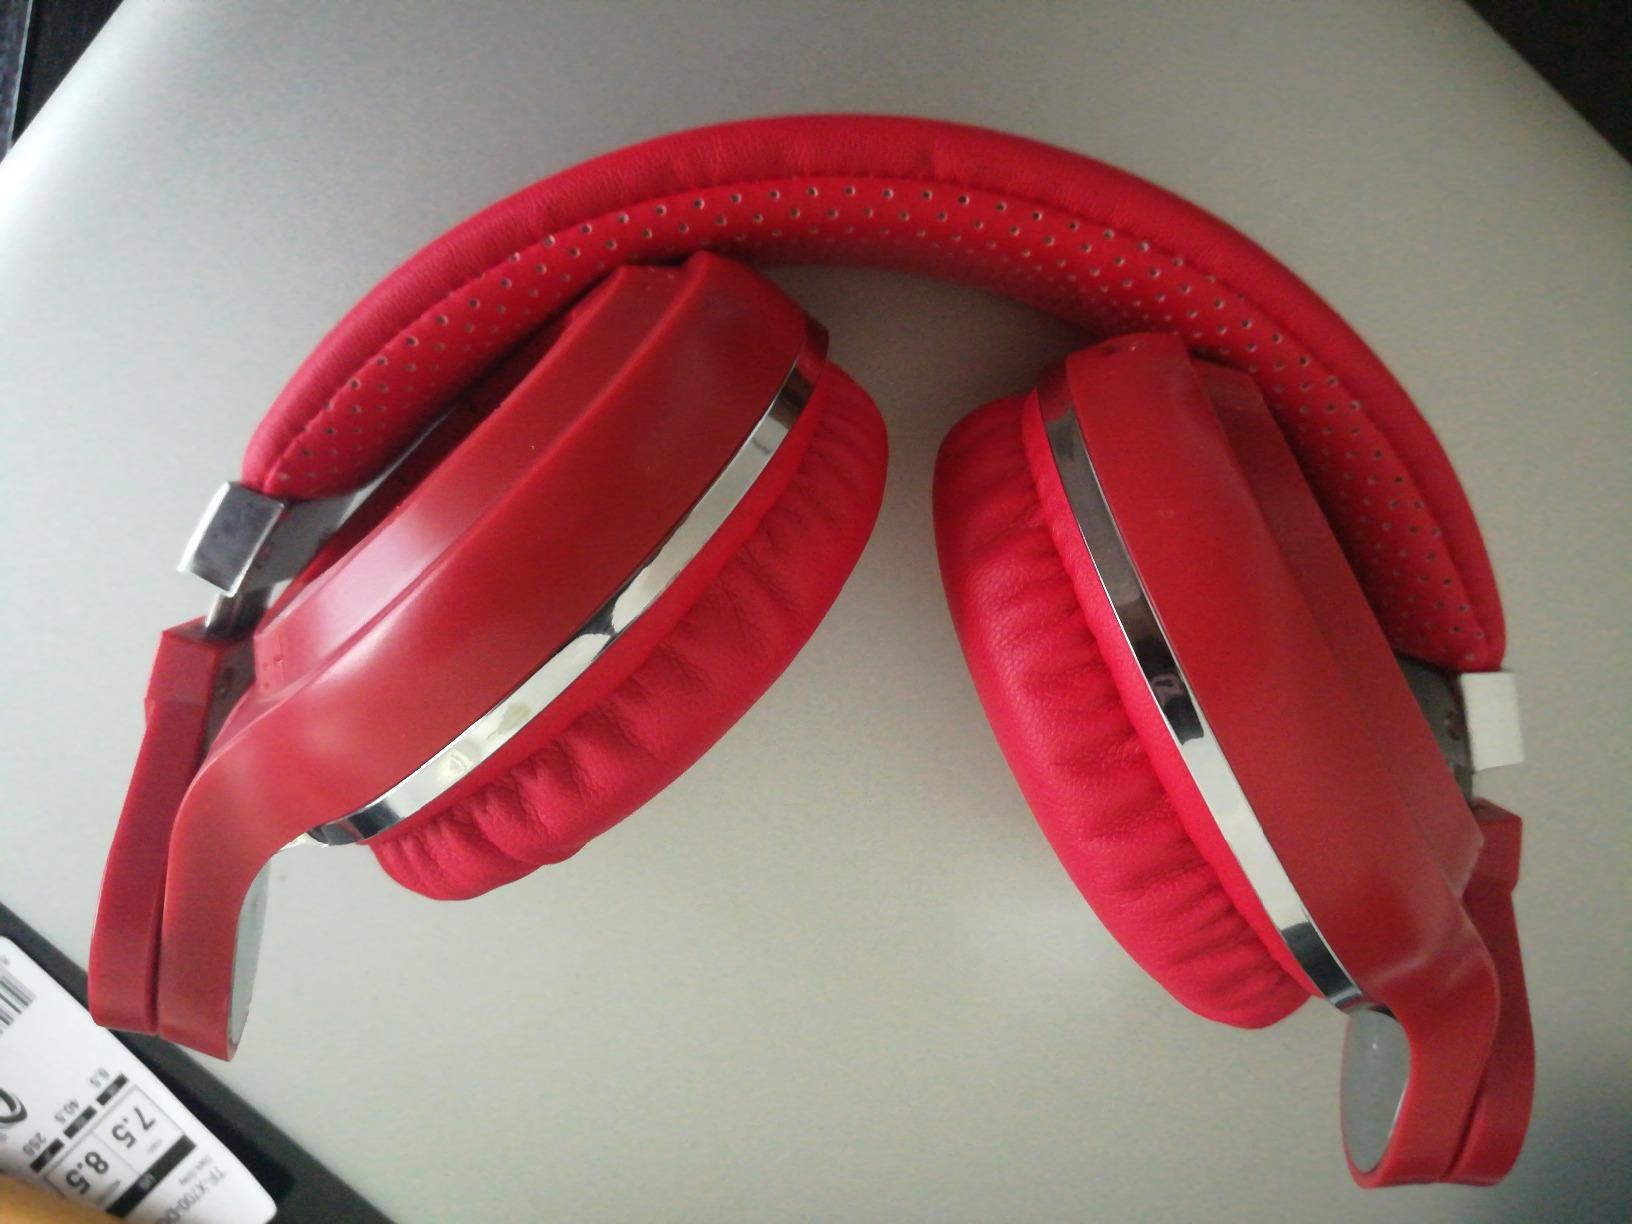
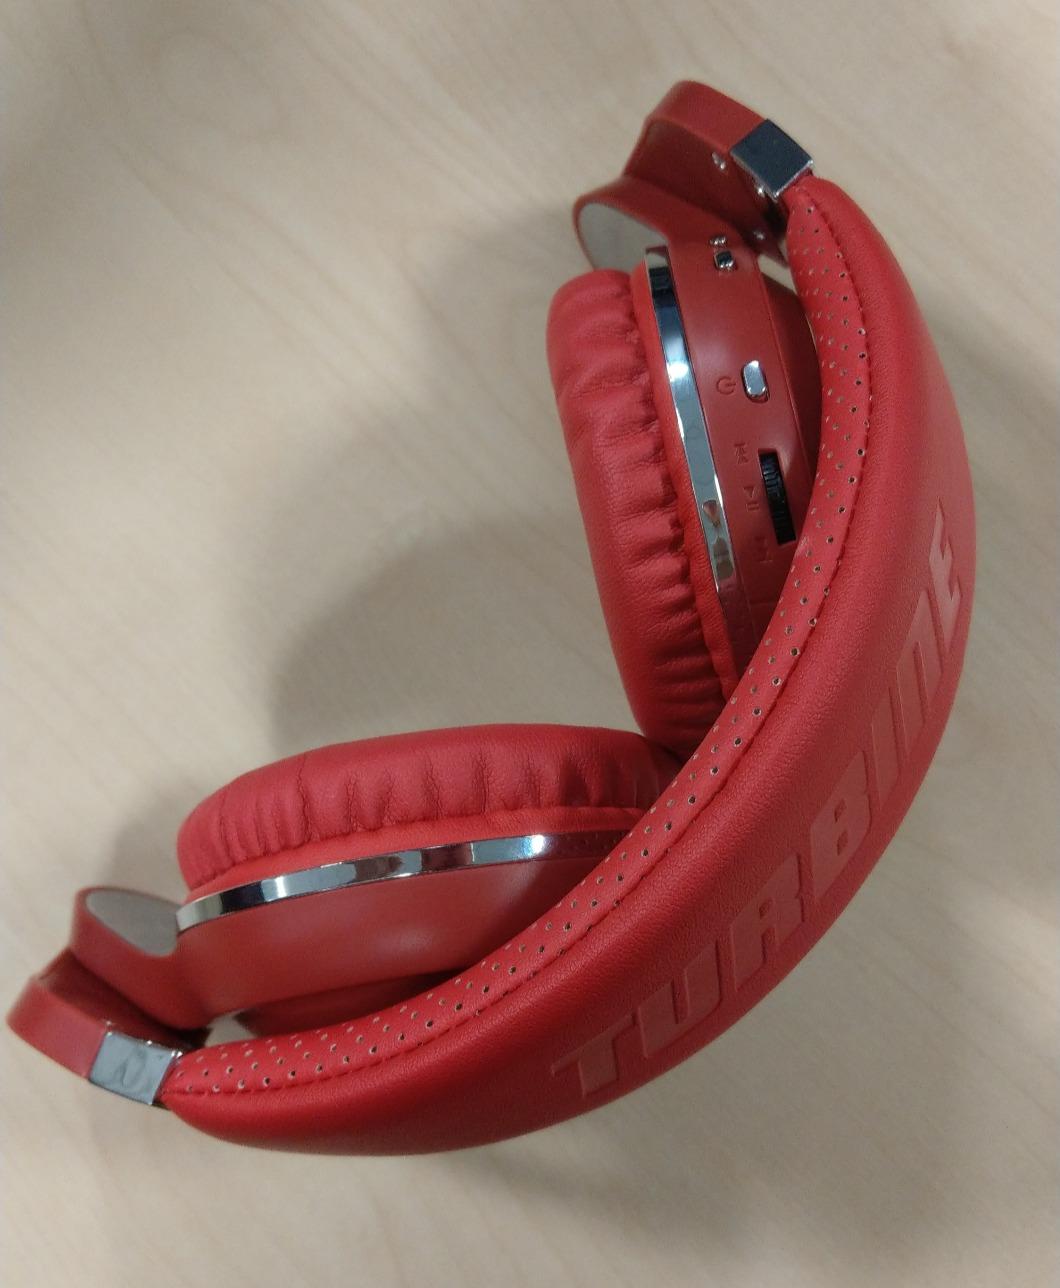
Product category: headphones
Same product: yes